Presidency of Alberto Fernández

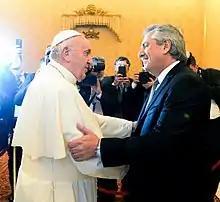
Meeting with Pope Francis on 31 January 2020

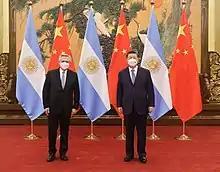
Fernández with Xi Jinping during the former's state visit to China in February 2022. During Fernández's presidency, Argentina officialised its entry into the Belt and Road Initiative

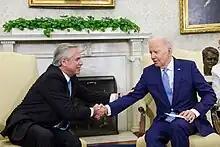
Fernández and U.S. president Joe Biden in Washington, 29 March 2023

Fernández's first presidential trip abroad was to Israel in January 2020. There, he paid respects to the victims of the Holocaust and maintained a bilateral meeting with Prime Minister Benjamin Netanyahu who thanked him for keeping Hezbollah branded as a terrorist organisation, a measure taken by former President Mauricio Macri.